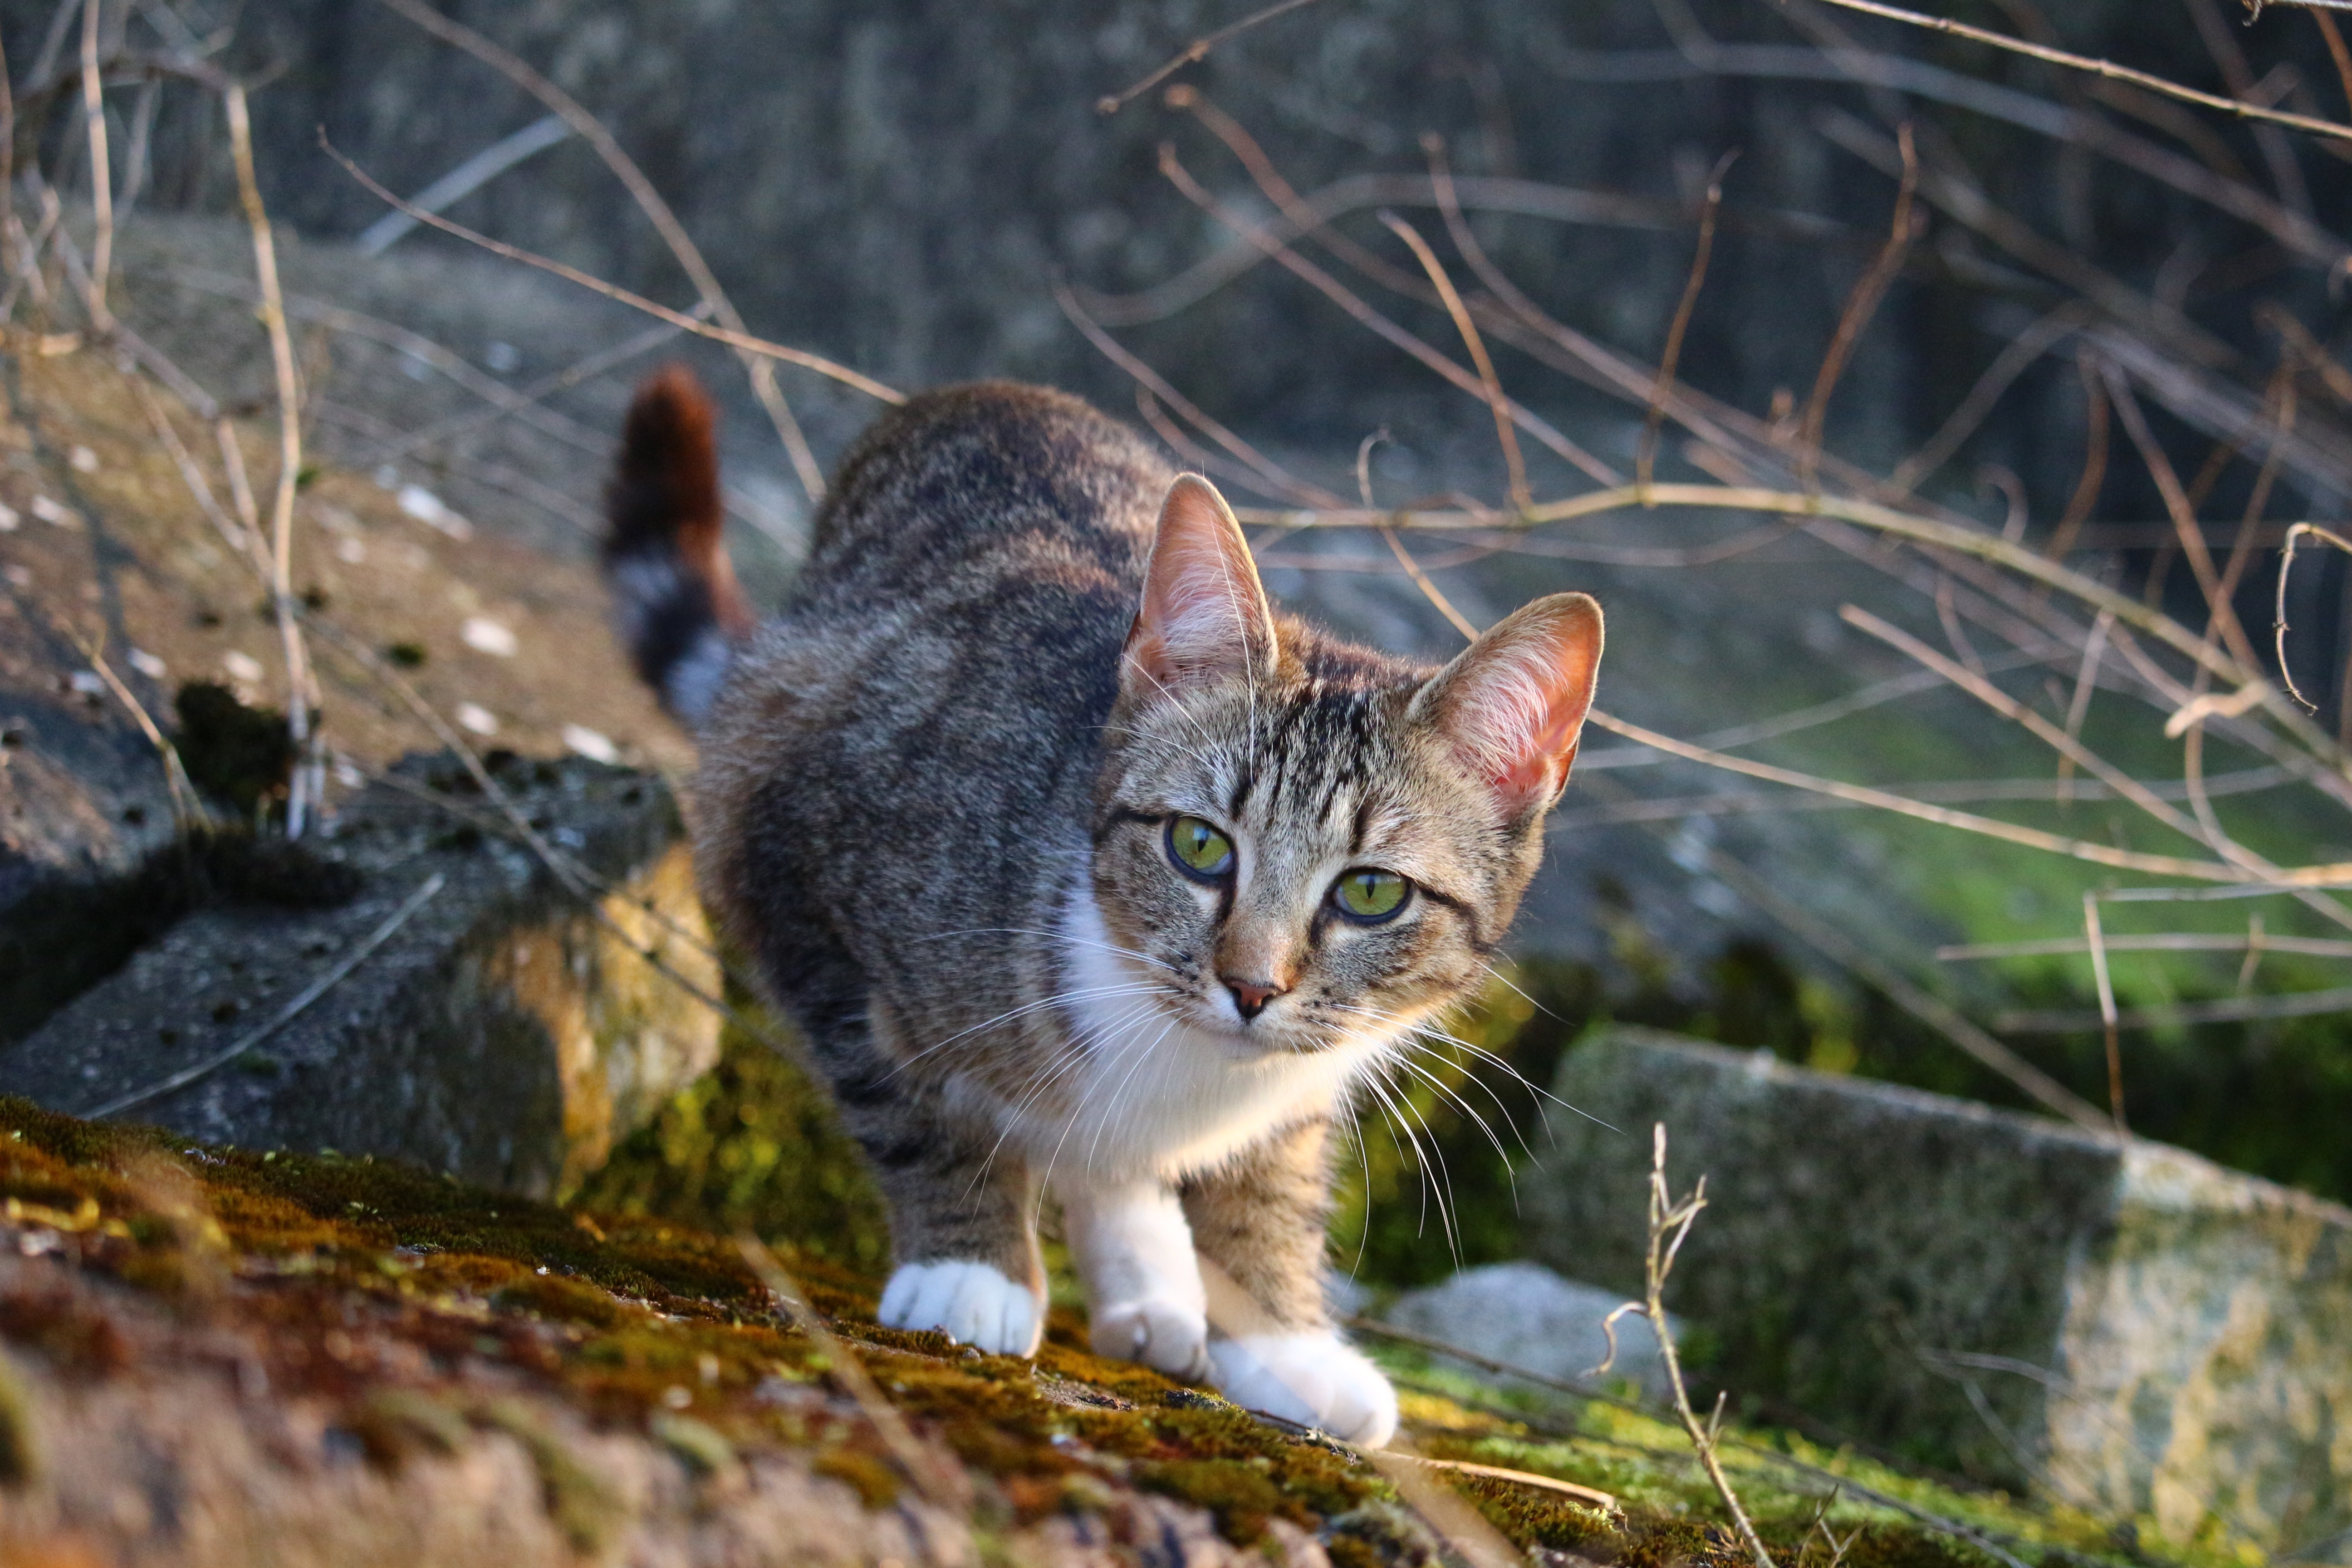
nature, grass, wildlife, kitten, cat, mammal, fauna, whiskers, vertebrate, mieze, domestic cat, mackerel, young cat, tabby cat, wild cat, small to medium sized cats, cat like mammal